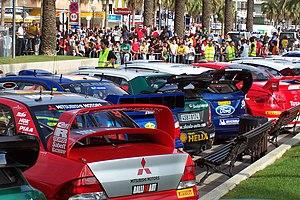
Le rallye de Catalogne est une course automobile de rallye presque en totalité disputée sur asphalte. En 2014 son nom officiel devient Rally RACC - Rally de España, incluant pour la première fois le terme Espagne, après avoir été le Rally RACC Catalunya-Costa Daurada de 2005 à 2013. Réputée pour son organisation et sa sécurité, elle est organisée par le Real Automóvil Club de Cataluña.